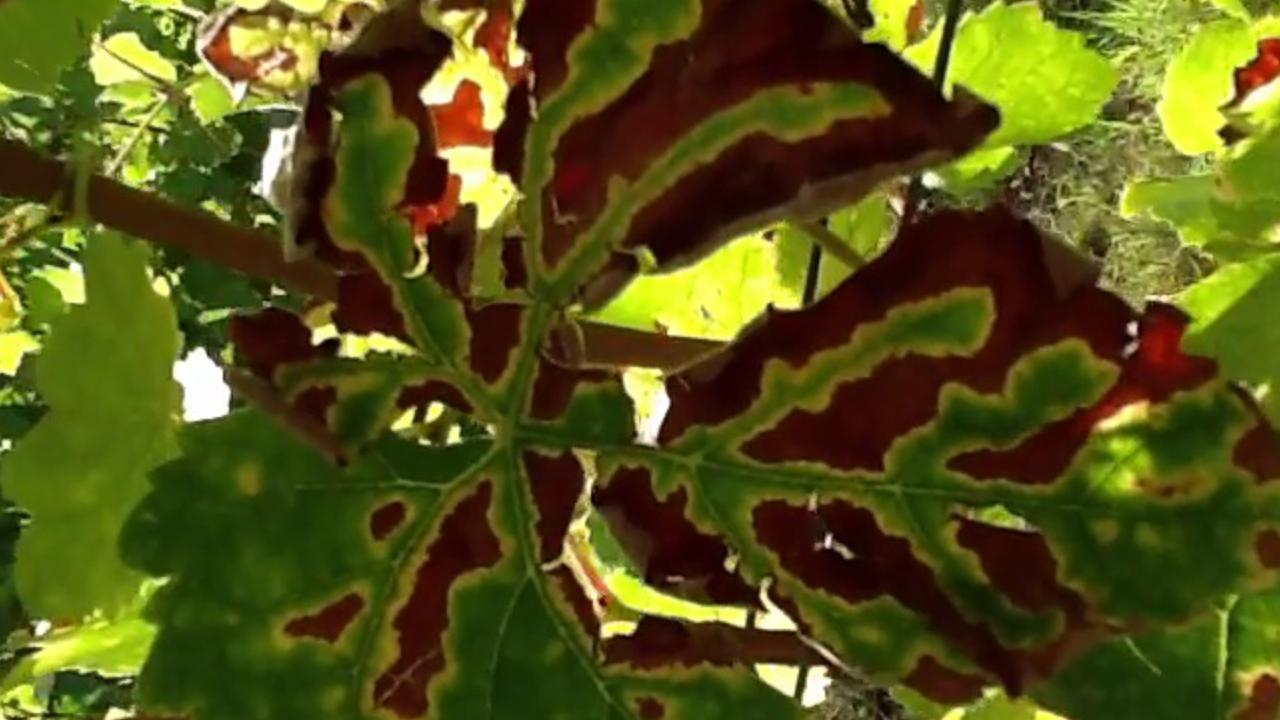
Label: esca